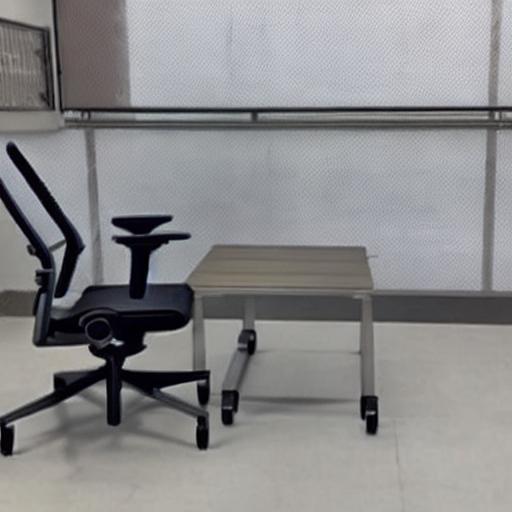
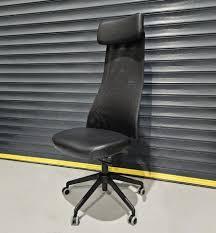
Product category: items_chair
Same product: no